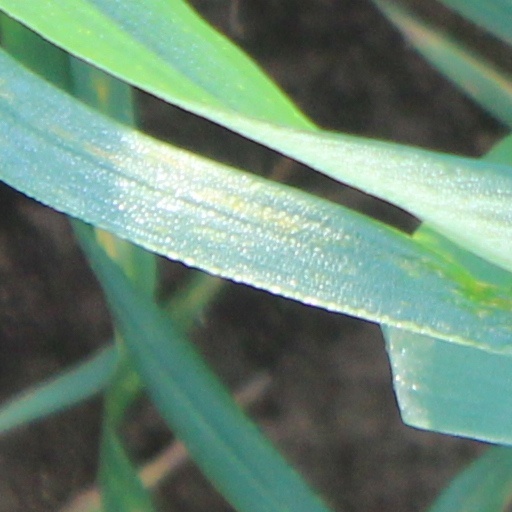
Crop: wheat